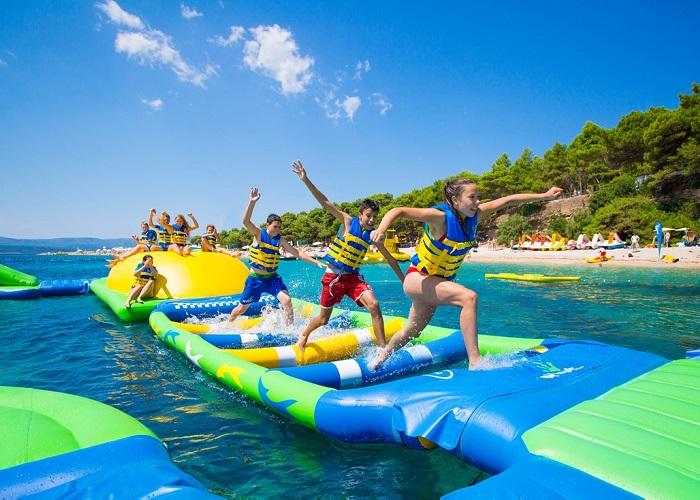
có một vài người đang nô đùa trên những chiếc phao